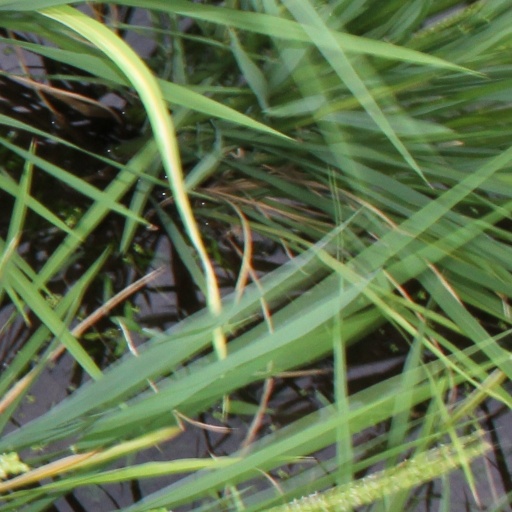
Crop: rice